Blue Streak McCoy

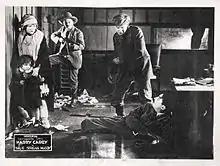
Lobby card.

Blue Streak McCoy is a lost 1920 American silent Western film starring Harry Carey.